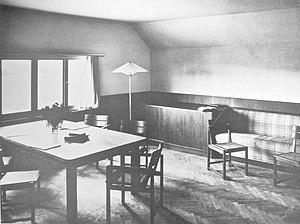
Un atelier d'étudiants de Musikheim à Frankfurt an der Oder, en Allemagne, planifié par l'architecte Otto Bartning (1878-1959) et exécuté par le designer de meubles Erich Dieckmann (1896-1944)